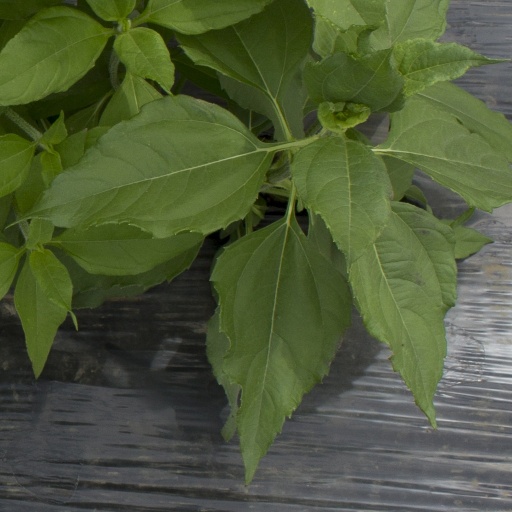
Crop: Jerusalem artichoke